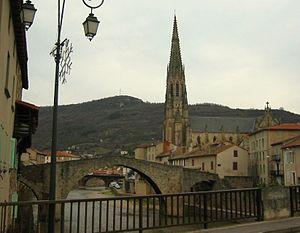
Saint-Affrique (Aveyron, France)
Saint-Affrique est une commune française située dans le département de l'Aveyron, en région Occitanie.